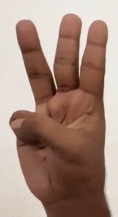
ASL sign: W